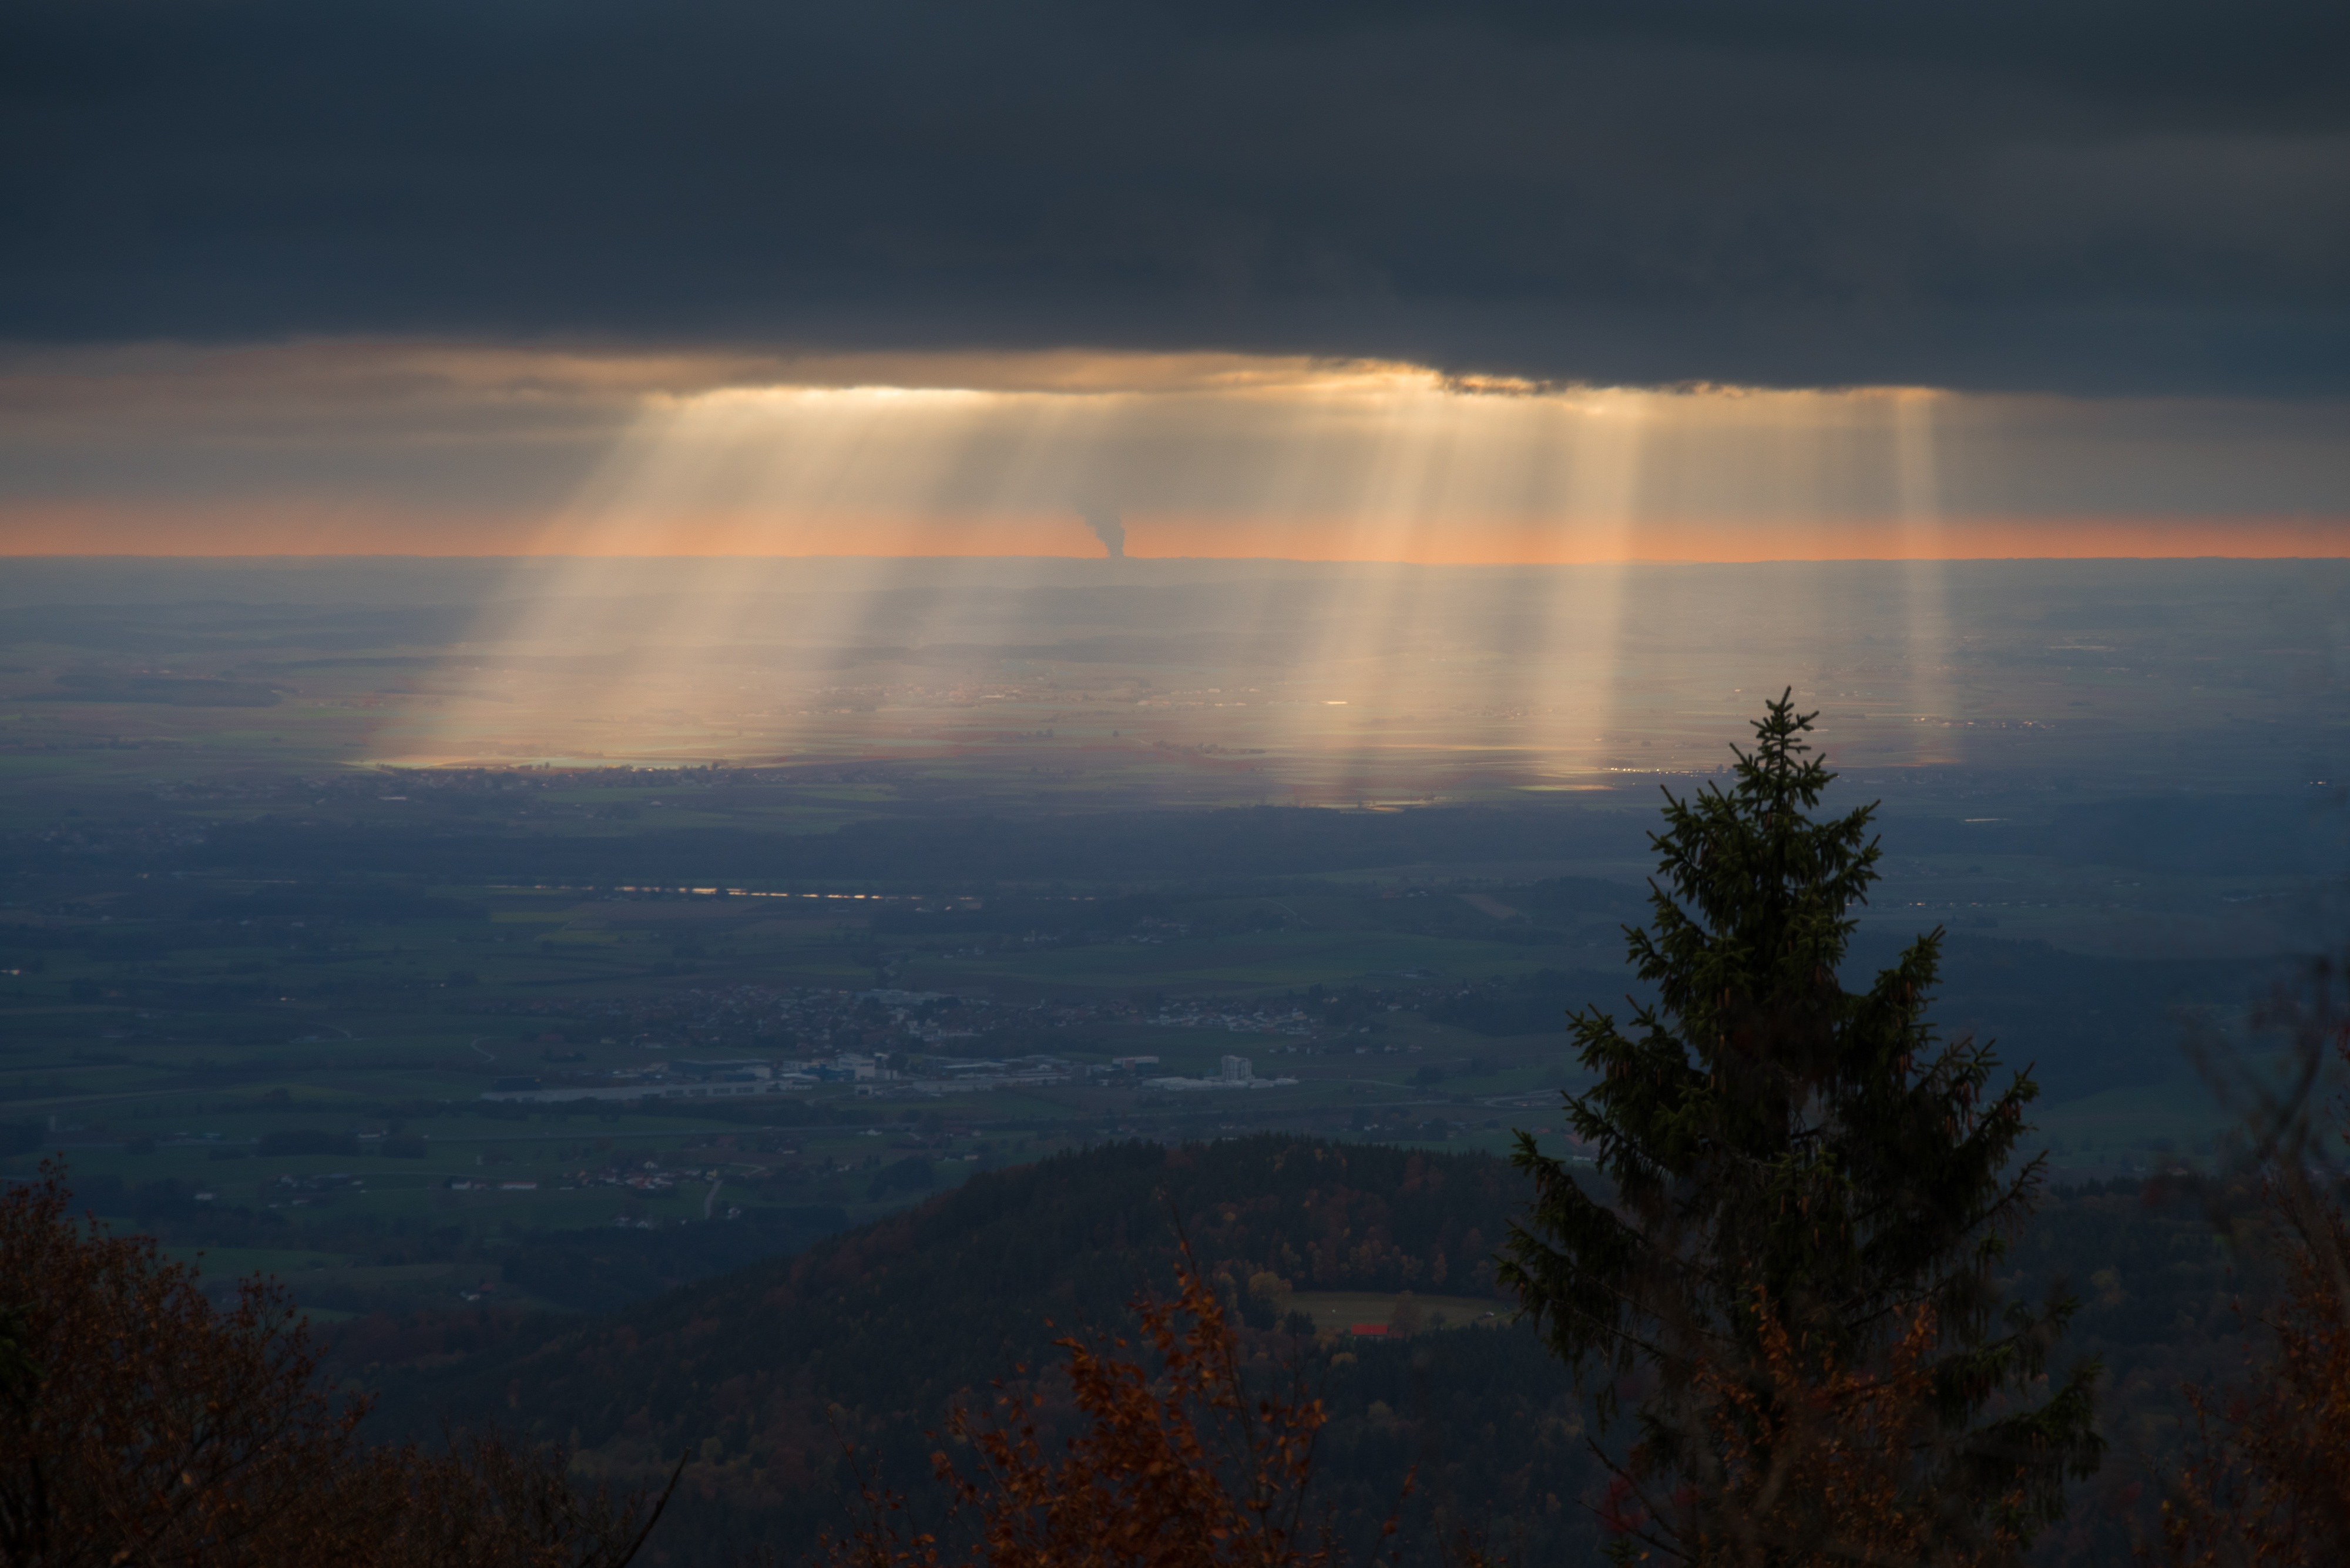
landscape, sea, tree, nature, horizon, mountain, light, cloud, architecture, sky, sun, sunrise, sunset, mist, sunlight, morning, hill, view, dawn, atmosphere, dusk, evening, twilight, orange, reflection, autumn, weather, romance, lighting, summit, crown, clouds, mountains, bright, outlook, beautiful, alien, bavaria, mood, abendstimmung, sunbeam, afterglow, evening sky, bavarian forest, sonnenunetrgang, meteorological phenomenon, atmospheric phenomenon, atmosphere of earth, rauher kulm